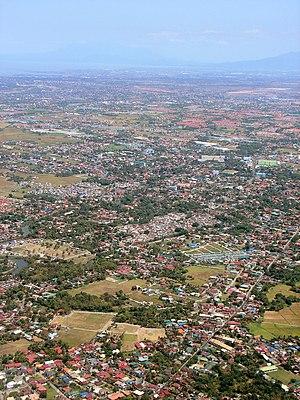
Imus est une ville de 1ʳᵉ classe, capitale de la province de Cavite aux Philippines. Selon le recensement de 2010 elle est peuplée de 301 624 habitants.